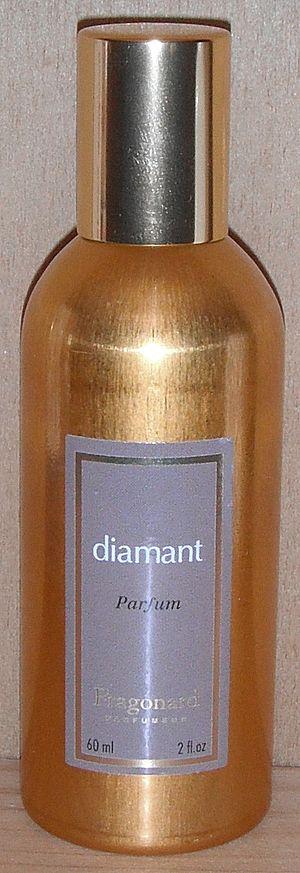
Grasse — prononcé [gʁas] — est une commune française provençale, située dans le département des Alpes-Maritimes en région Provence-Alpes-Côte d'Azur.